Nadakkal Parameswaran Pillai

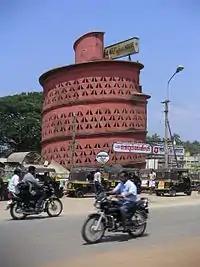
Indian Coffee House shop at Thampanoor, Thiruvananthapuram, Kerala

N. S. Parameswaran Pillai or Nadakkal Parameswaran Pillai (1931–2010) is the co-founder of Indian Coffee Houses in Kerala with T. K. Krishnan. He is also the author of a history of Indian Coffee House, a worker cooperative.